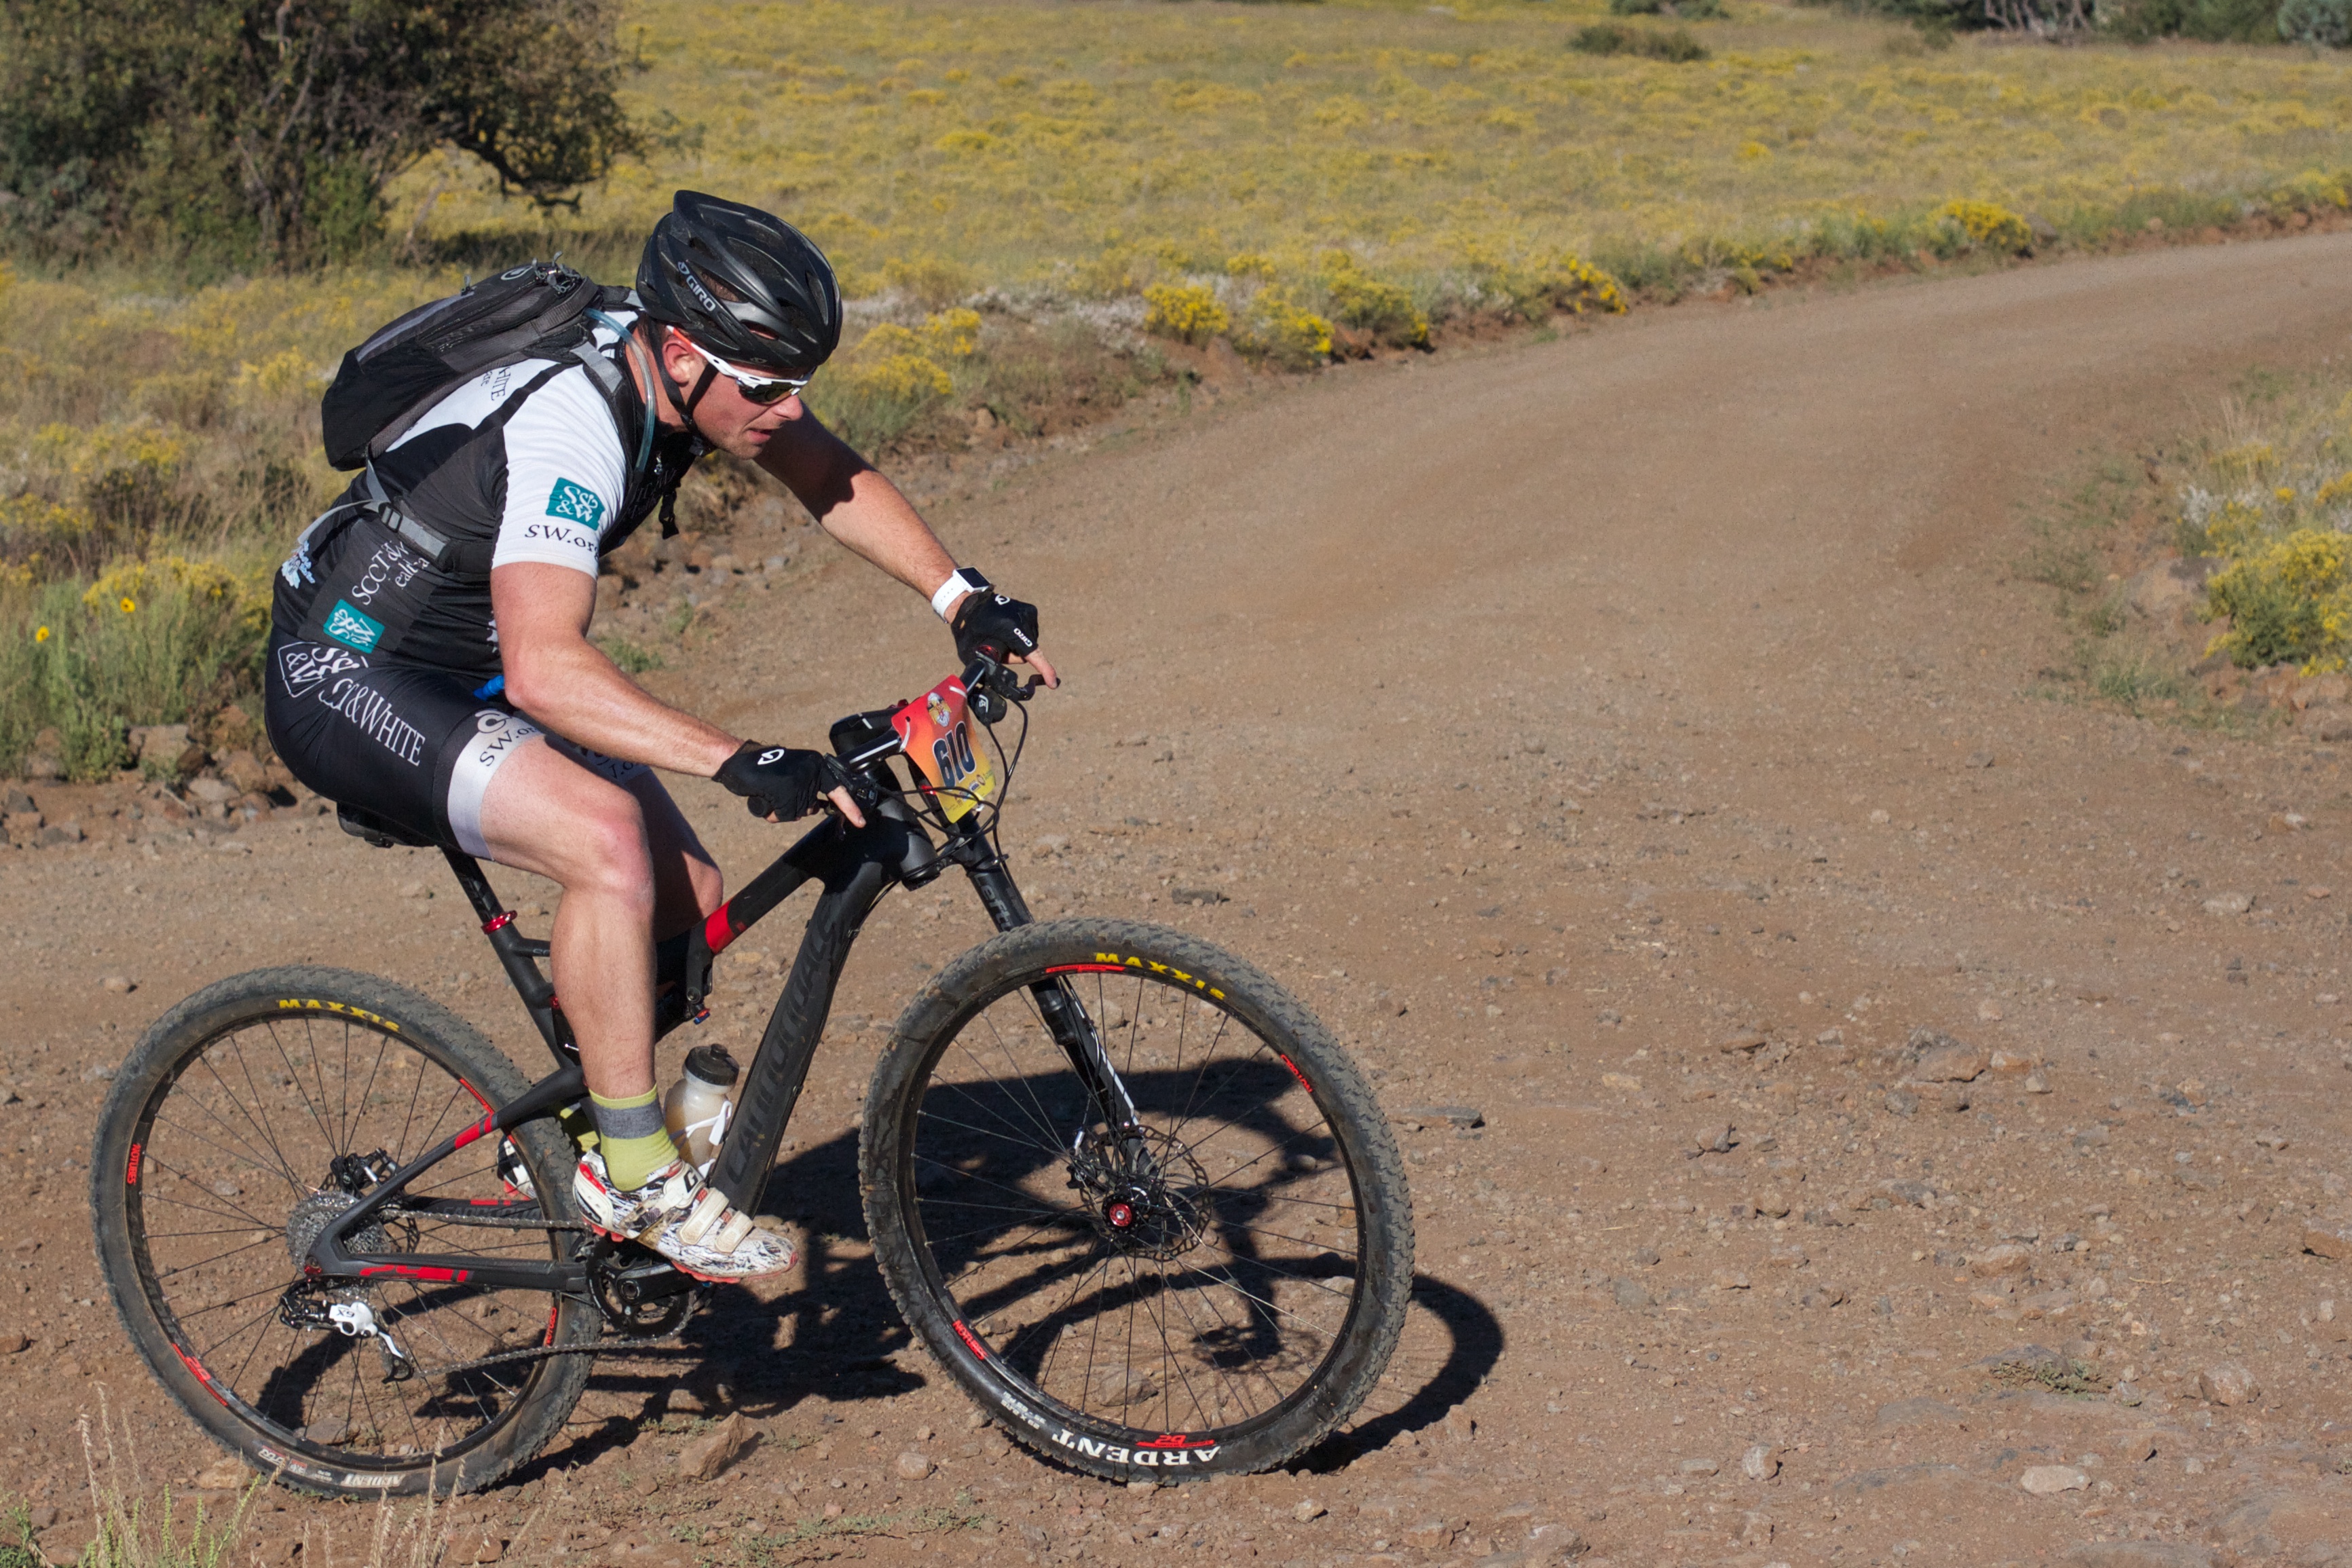
bicycle, vehicle, extreme sport, sports equipment, mountain bike, cycling, race, sports, racing, fotr, mountain biking, road cycling, land vehicle, cycle sport, cyclo cross bicycle, cyclo cross, bicycle racing, downhill mountain biking, road bicycle, endurance sports, racing bicycle, road bicycle racing, duathlon, mountain bike racing, cross country cycling